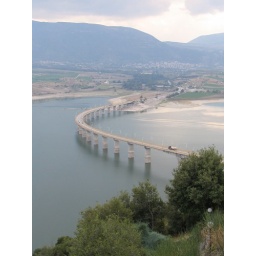
the bridge over the lake of Aliakmonas River